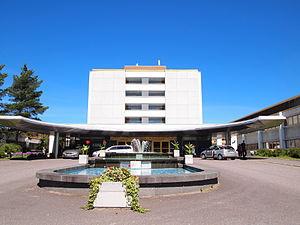
Le District hospitalier de Päijät-Häme est un district hospitalier de la région du Päijät-Häme.